Turkey national football team

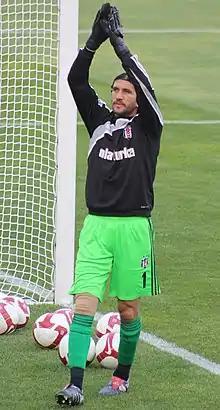
Rüştü Reçber is Turkey's most-capped player with 120 appearances.

For the 2002 World Cup, Turkey finished second in their qualifying group, losing to Sweden in the match that would decide the number-one spot. The Turks were forced to play the play-offs against Austria. They defeated the Austrians 6–0 on aggregate and booked their place in the finals. The Turkish team started the 2002 World Cup with a 2–1 defeat against eventual winners Brazil. Turkey qualified from the group stage with a 3–0 win against China PR after drawing 1–1 with Costa Rica. Turkey then faced co-hosts Japan in the second round, winning 1–0. The Turkish team continued their run, as they beat Senegal 1–0 on a golden goal to book their place in the semi-finals, where a 1–0 defeat against eventual tournament winners Brazil forced them to play the third-place match. The Turks won the bronze medal after a 3–2 victory over co-hosts South Korea. Hakan Şükür scored Turkey's first goal in 10.8 seconds, despite the South Koreans kicking off first. It was the fastest goal in World Cup history.